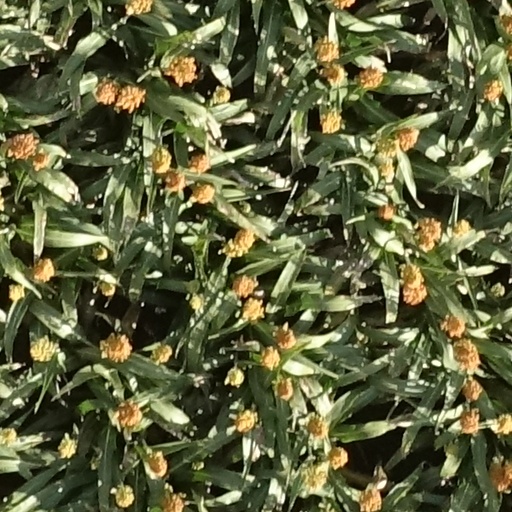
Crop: sorghum